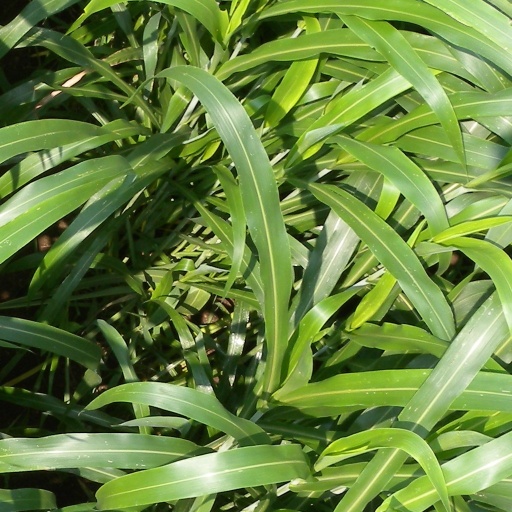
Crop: sorghum